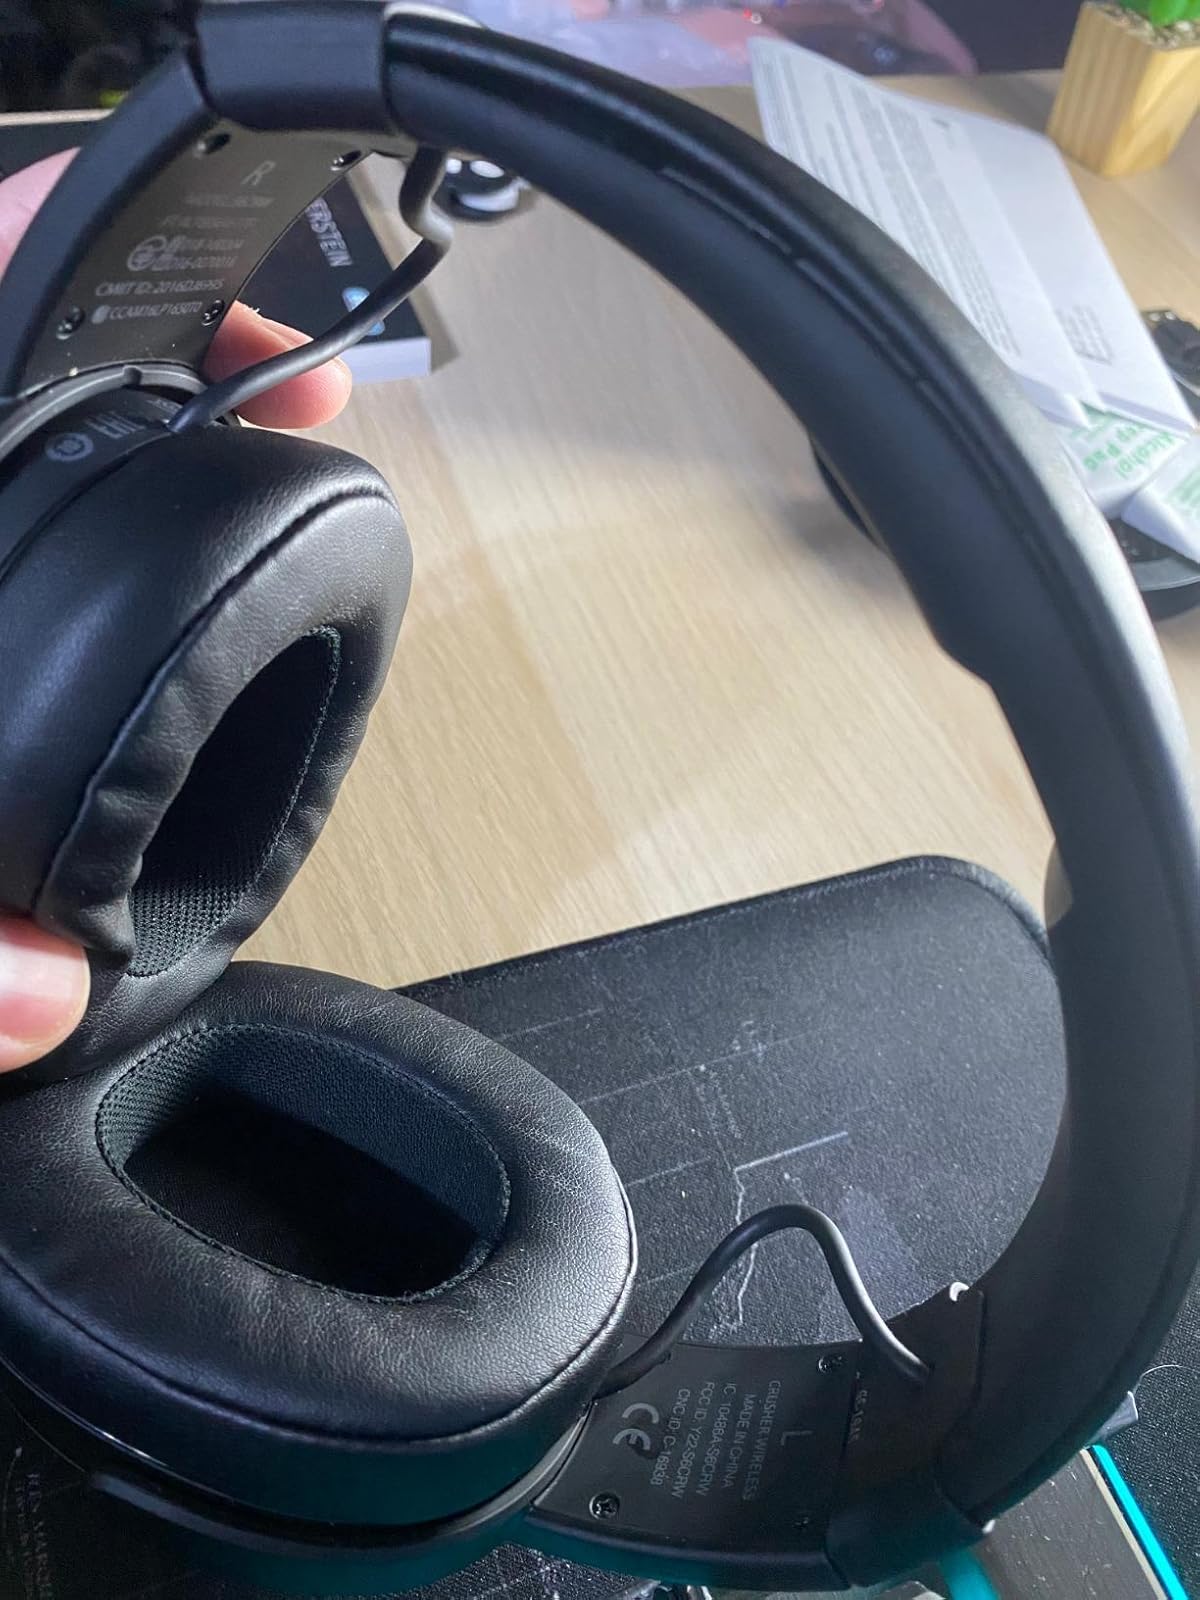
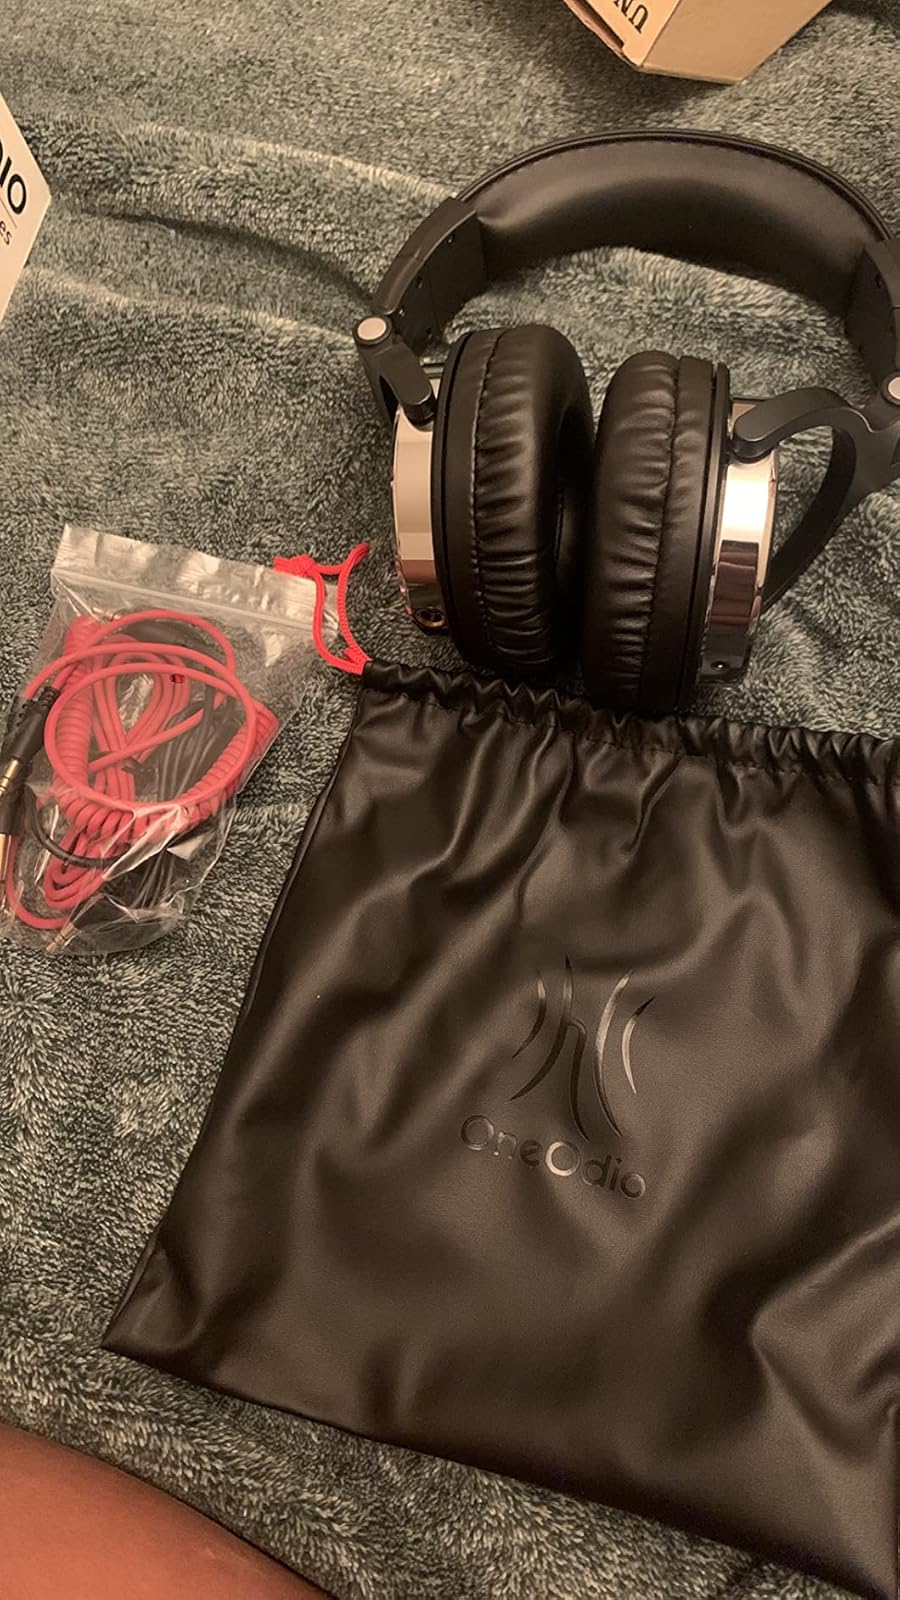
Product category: headphones
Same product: no